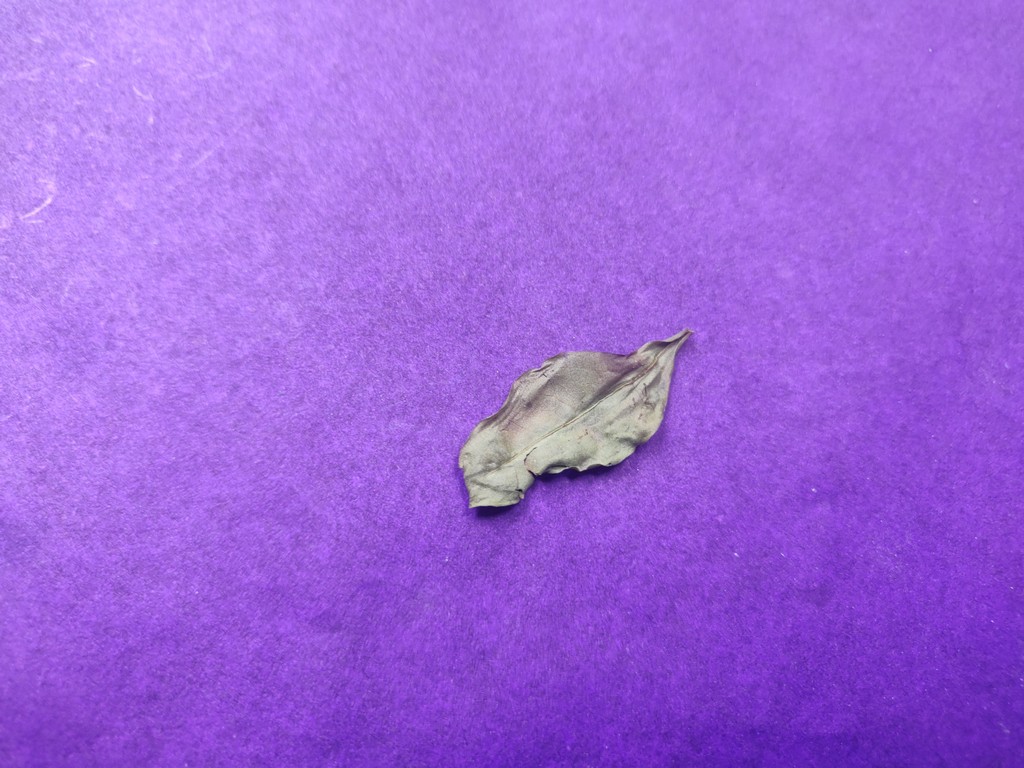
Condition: Dried
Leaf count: single
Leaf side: unknown